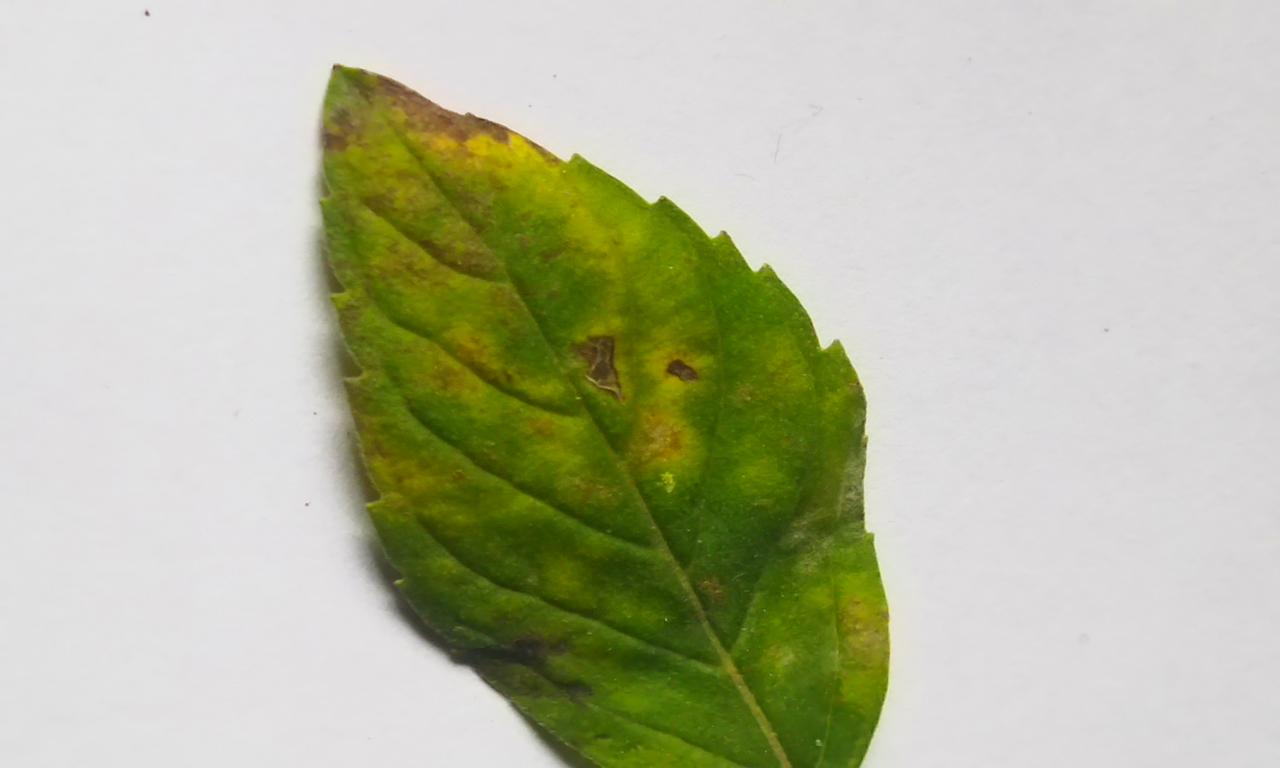
Label: Spoiled